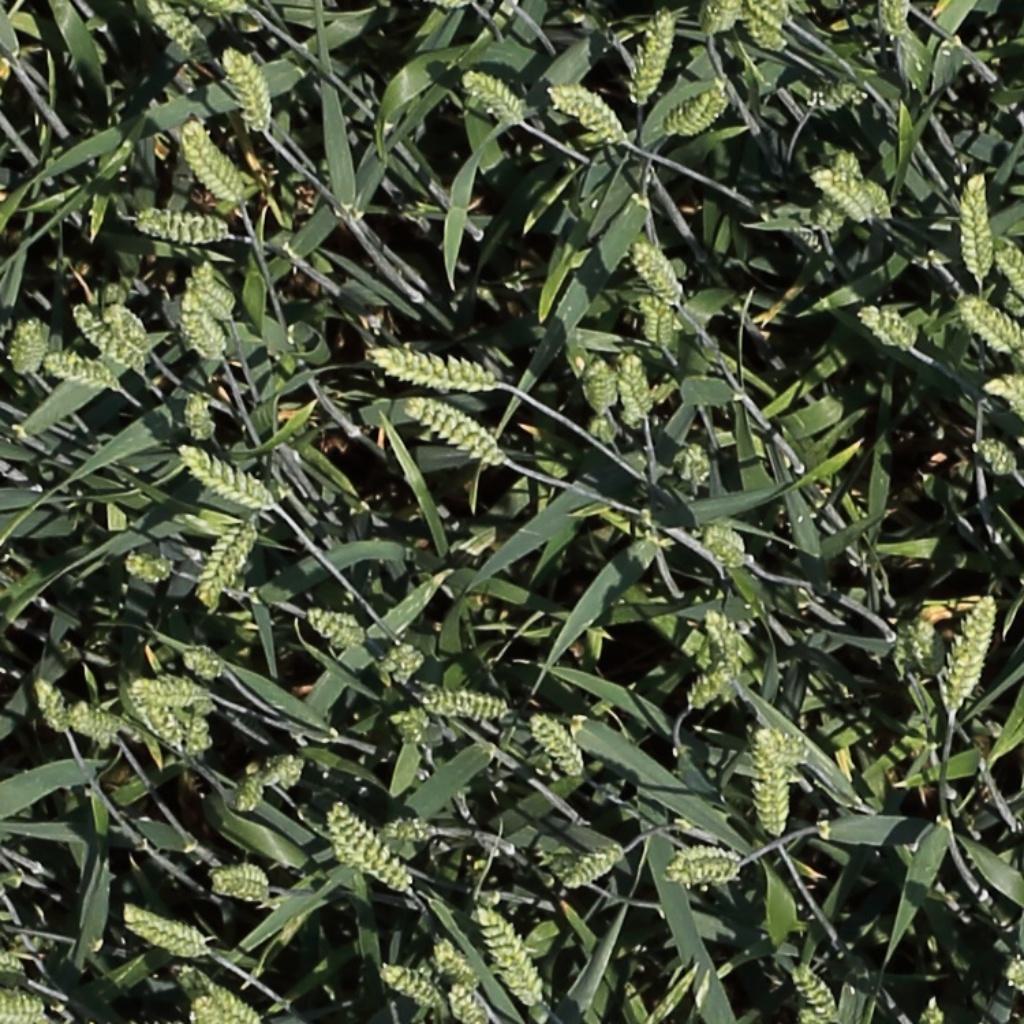
Country: Switzerland
Location: Usask
Wheat development stage: Filling